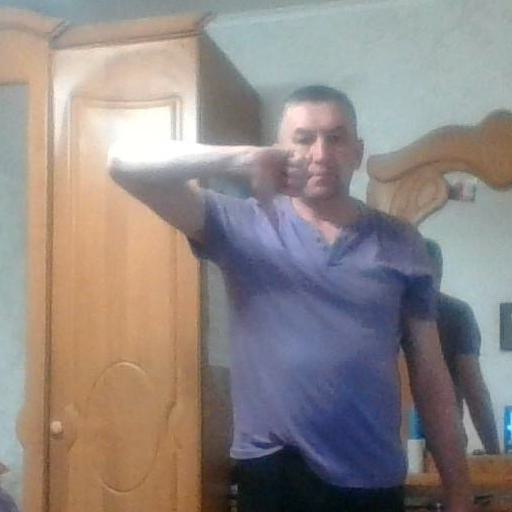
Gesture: dislike